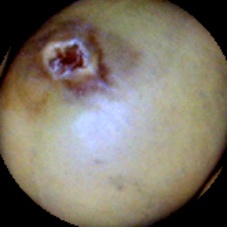
Label: Broken